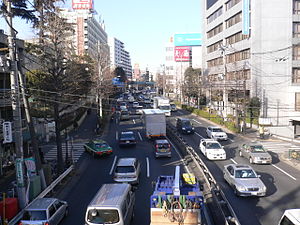
Suginami
Gade i Suginami
Suginami er et af Tokyos 23 bydistrikter. På engelsk kalder Suginami sig selv for Suginami City.